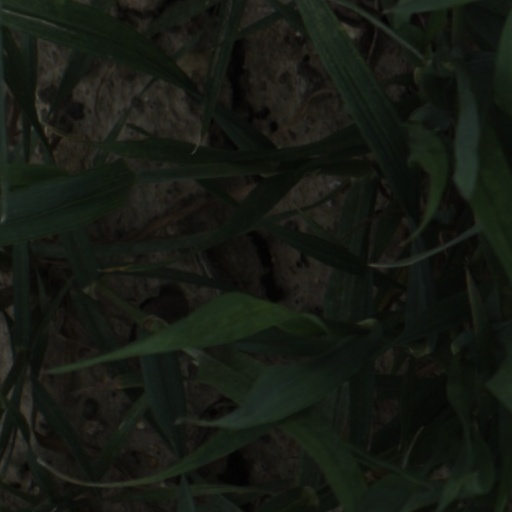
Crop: wheat